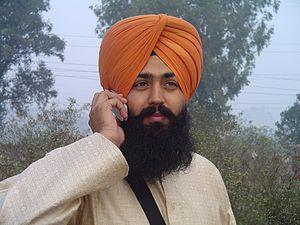
En France, la laïcité désigne un ensemble de principes relatifs à la place du fait religieux dans la société.
Les Cinq K ou Panj kakke sont les symboles extérieurs, visibles, portés par un sikh. En intégrant le Khalsa, les sikhs font vœu de porter les cinq objets suivants :